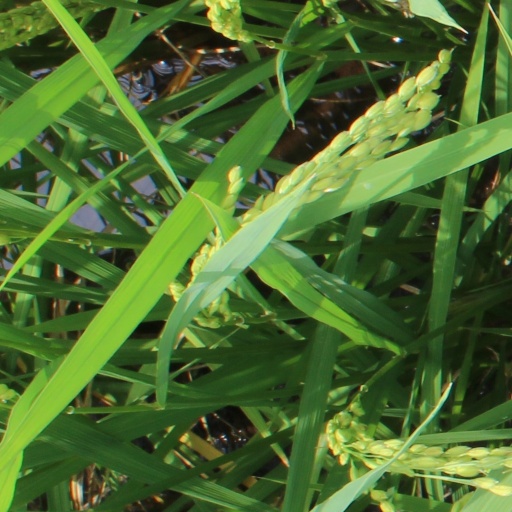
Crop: rice